Phuong Dung

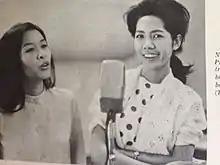
Singer Tâm Đan ← and Phương Dung → in the Voice of Army's broadcast of VTVN in 1965

Phương Dung (also known as Phan Phương Dung, born in 1946) is a popular Vietnamese country music singer from 1960 to 1970.